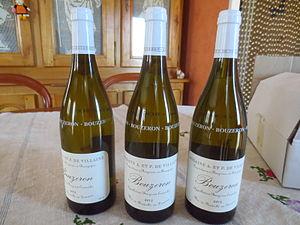
Trois bouteilles d'aligoté Bouzeron AOC 2012 du domaine Aubert de Villaine à Bouzeron
Aubert Gaudin de Villaine, né le 8 février 1939 à Rennes, est un viticulteur français entre autres cohéritier et cogérant du domaine de la Romanée-conti de Vosne-Romanée dans le vignoble de Bourgogne. Aubert de Villaine est une figure de proue du vignoble de Bourgogne.